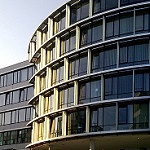
Label: buildings